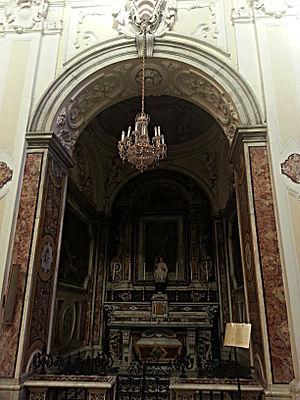
L'église Santa Maria ad Ogni Bene dei Sette Dolori est une église de Naples dans un lieu où l'on jouit d'une belle vue sur le Spaccanapoli qui est à juste titre dénommé « belvédère ».